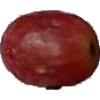
Label: Grape Pink 1